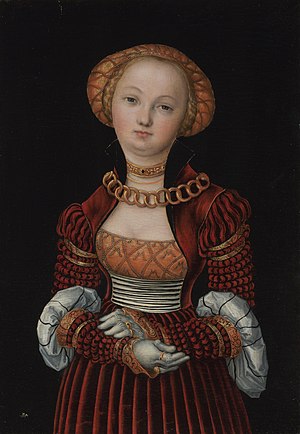
Magdalena af Sachsen
Magdalena af Sachsen
Magdalena af Sachsen var en sachsisk prinsesse og, gennem ægteskab, valgprinsesse af Brandenburg.